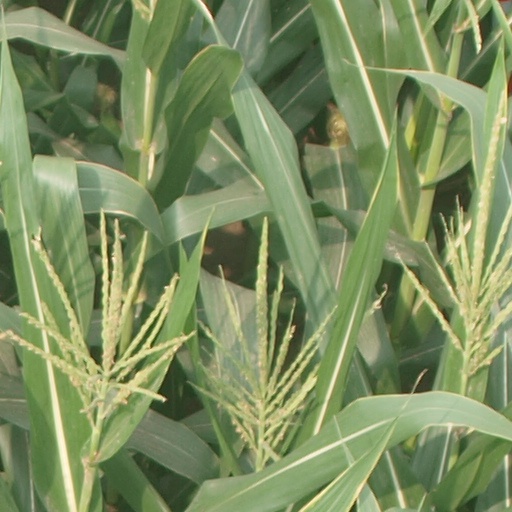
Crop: maize; corn